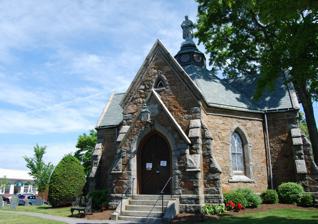
Building: Memorial Hall (Foxborough, Massachusetts)
Country: United States of America
Year built: 1868
United States historic place Memorial Hall U.S. National Register of Historic Places Show map of Massachusetts Show map of the United States Location Foxborough, Massachusetts Coordinates 42°3′50″N 71°15′2″W / 42.06389°N 71.25056°W / 42.06389; -71.25056 Built 1868 Architect John Stevens Architectural style Gothic NRHP reference No. 83000597 Added to NRHP April 21, 1983 Memorial Hall is a historic Grand Army of the Republic hall at 22 South Street in Foxborough , Massachusetts , United States .  It is a single-story granite Gothic Revival structure, octagonal in shape, with four projecting wings and a turret capped by a statue of a Union Army soldier (carved in wood by noted sculptor  by Charles H. Pizzano ). The hall was built in 1868, and for many years housed Foxborough's public library. The building was listed on the National Register of Historic Places in 1983. The Grand Army of the Republic Hall in Aurora , Illinois is very closely based on this structure. See also National Register of Historic Places listings in Norfolk County, Massachusetts References